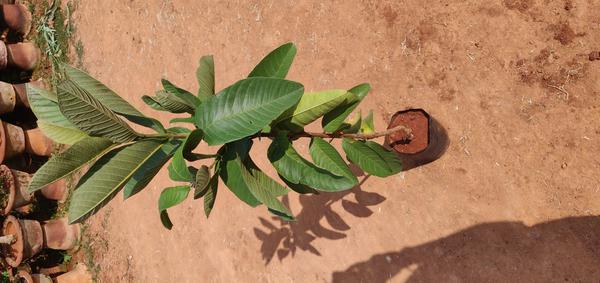
Plant: Gauva